Mother of the Forest

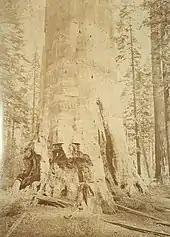
Mother of the Forest c.1873-83

Mother of the Forest was a giant sequoia in the Sierra Nevada that was stripped of its bark and used as an exhibition tree. Discovered in 1852 by Augustus T. Dowd, it was the second largest tree in Calaveras Grove, standing at tall with a circumference of . During the California Gold Rush, its bark was harvested and exhibited in New York and London. However, the remaining tree was eventually destroyed by fire in 1908, leaving only a fire-blackened snag.